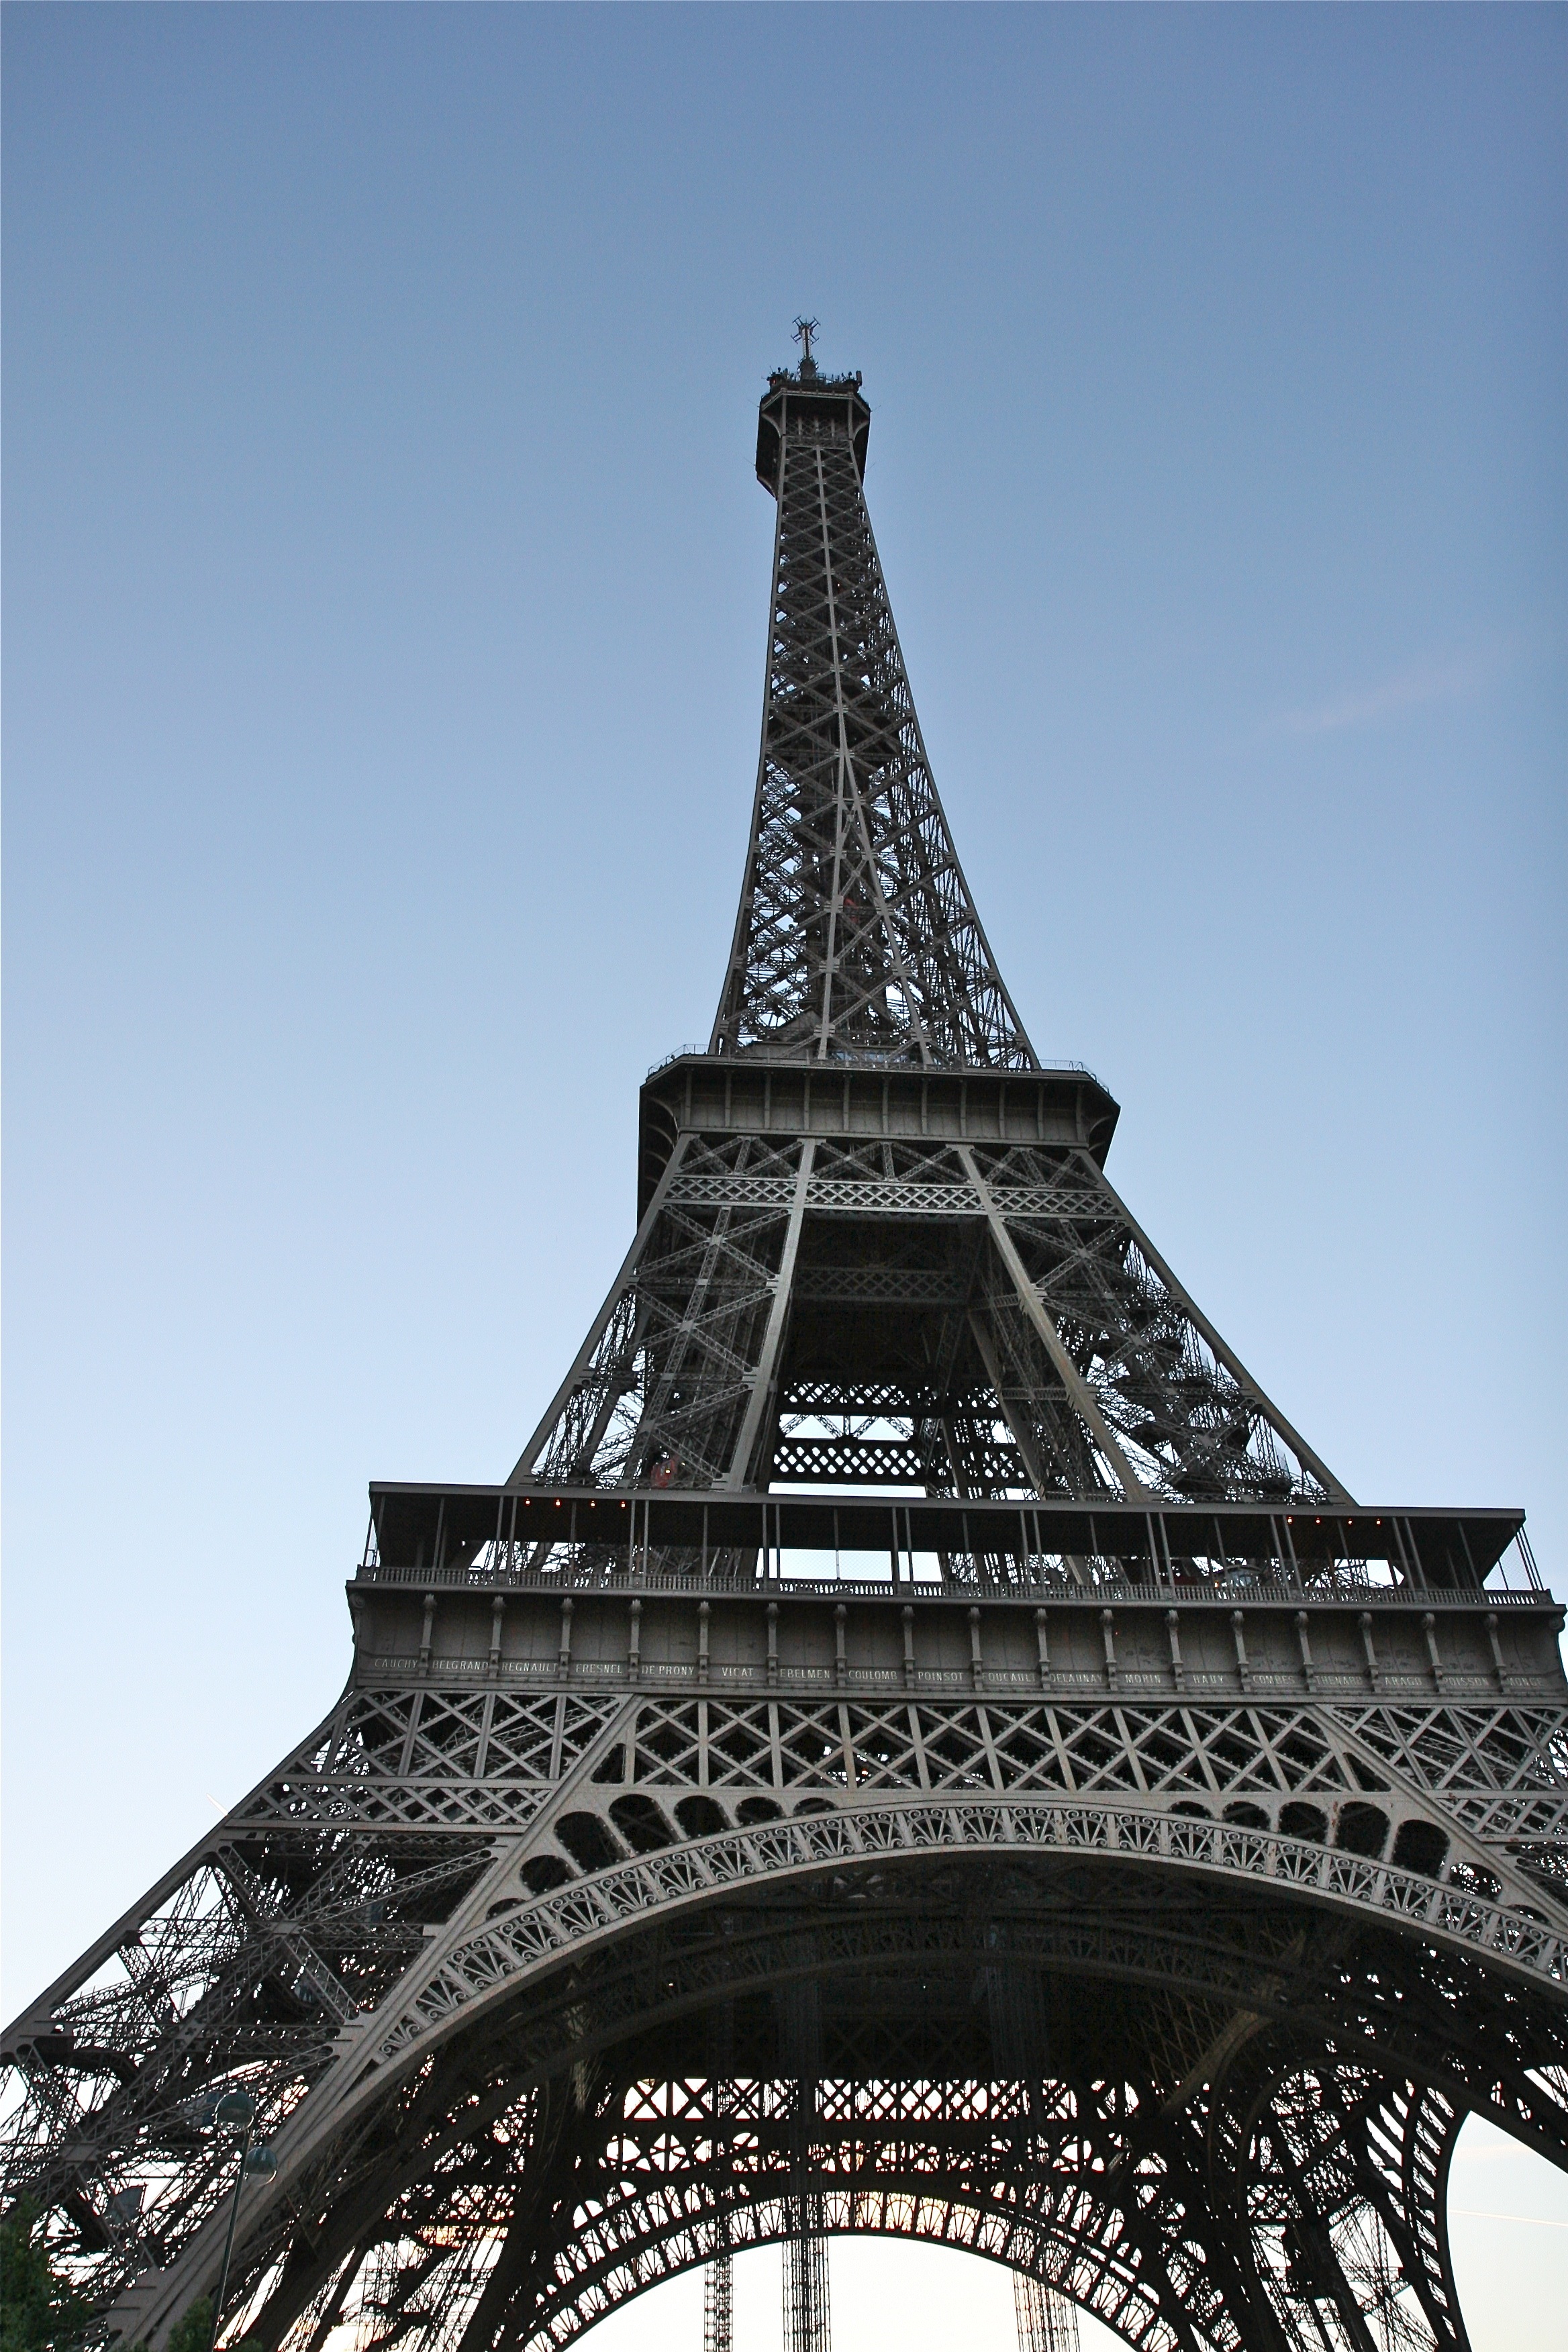
paris, skyscraper, monument, cityscape, france, reflection, tower, landmark, eiffel, spire, symmetry